The Revenge of Tarzan

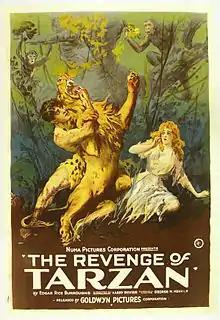
Movie poster

The Revenge of Tarzan (1920) is a silent adventure film, originally advertised as The Return of Tarzan, and the third Tarzan film produced. The film was produced by the Great Western Film Producing Company, a subsidiary of the Numa Pictures Corporation. The film was sold to Goldwyn Pictures for distribution.